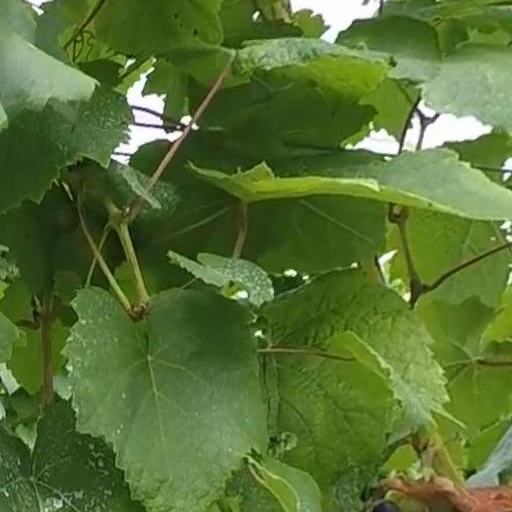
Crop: grape